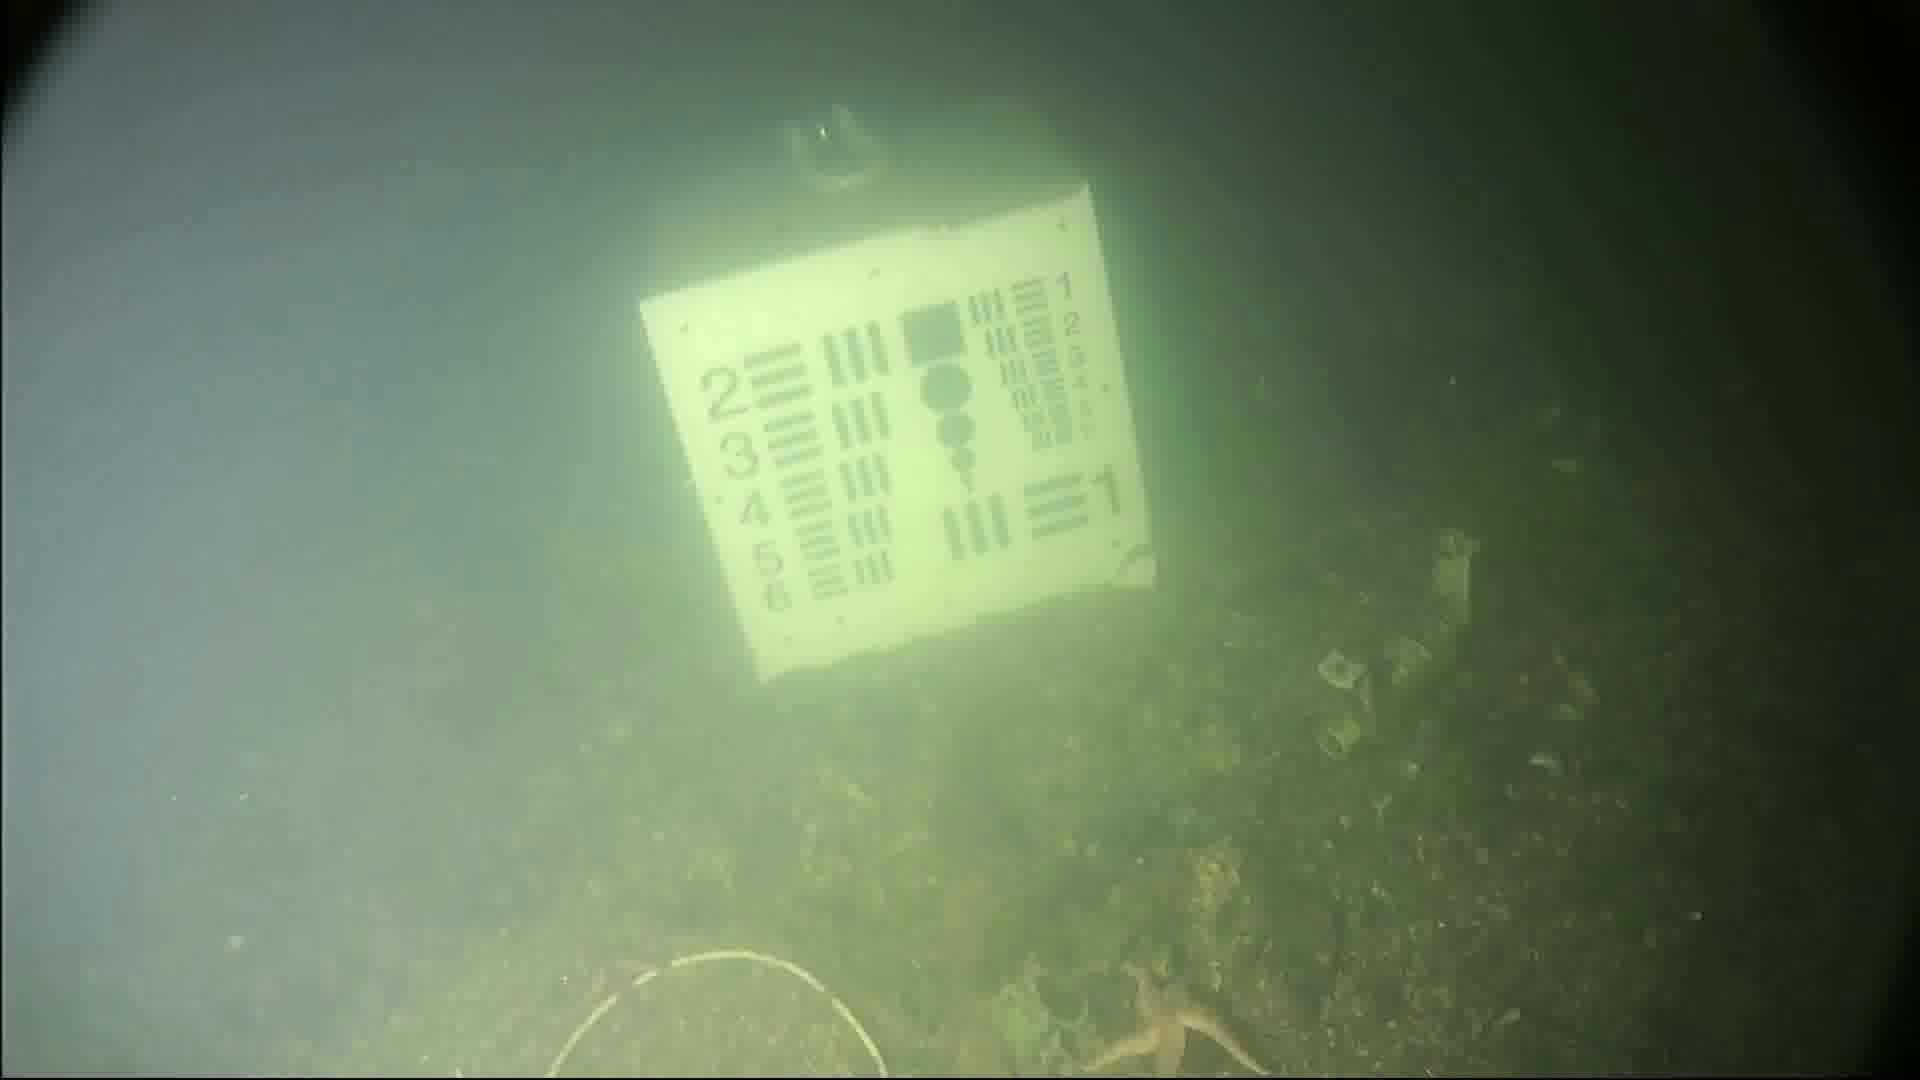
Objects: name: starfish
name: crab